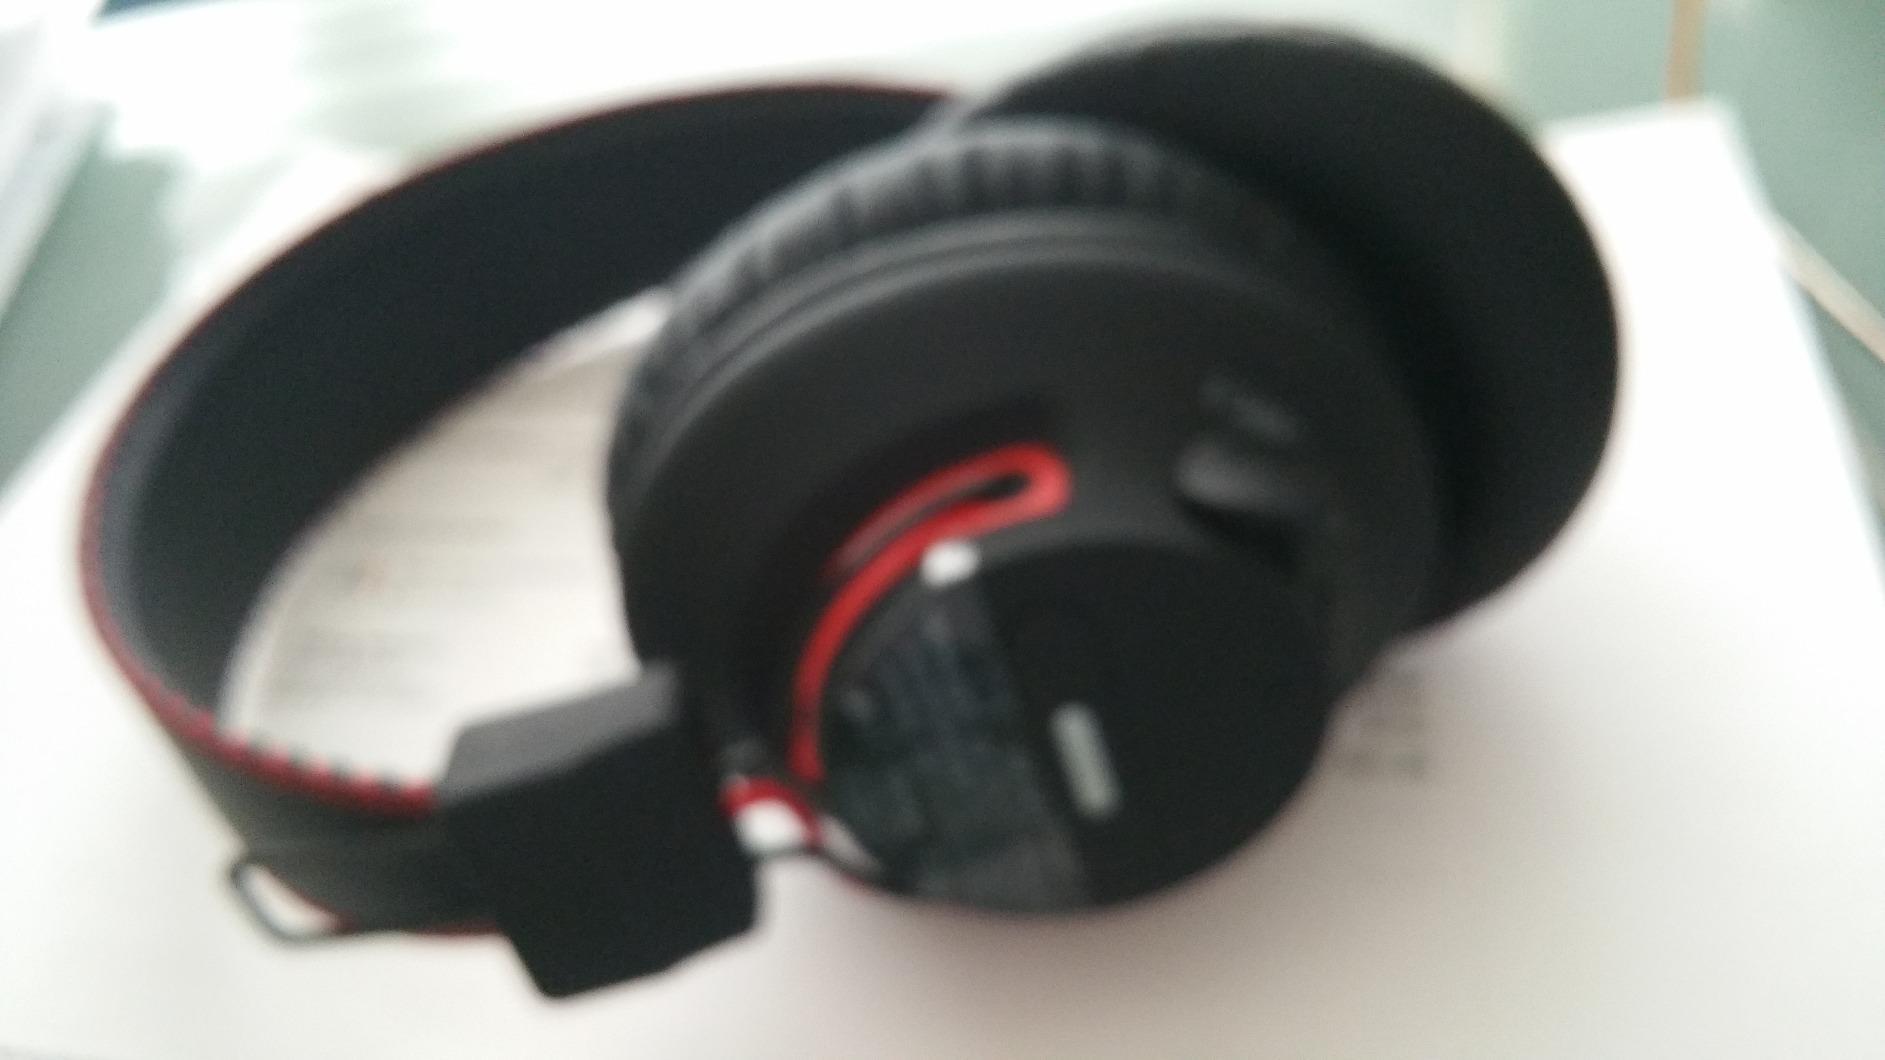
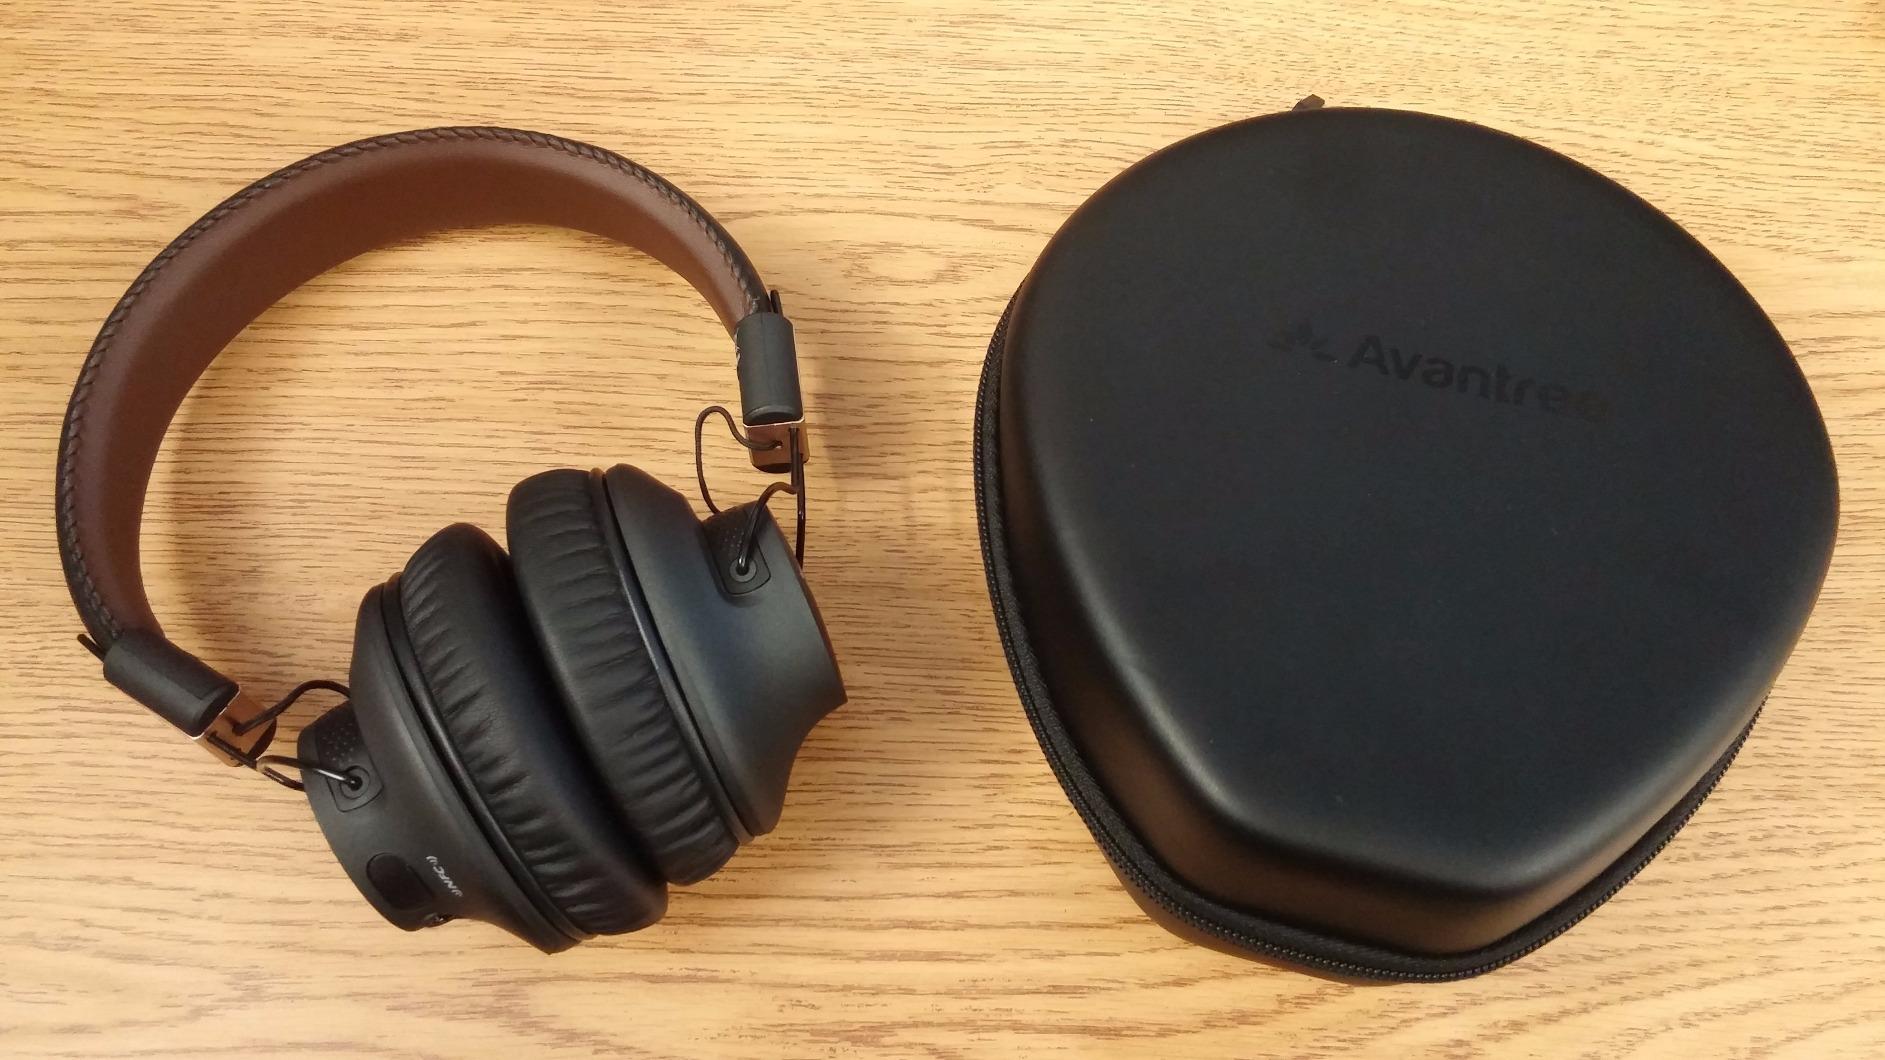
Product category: headphones
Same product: no